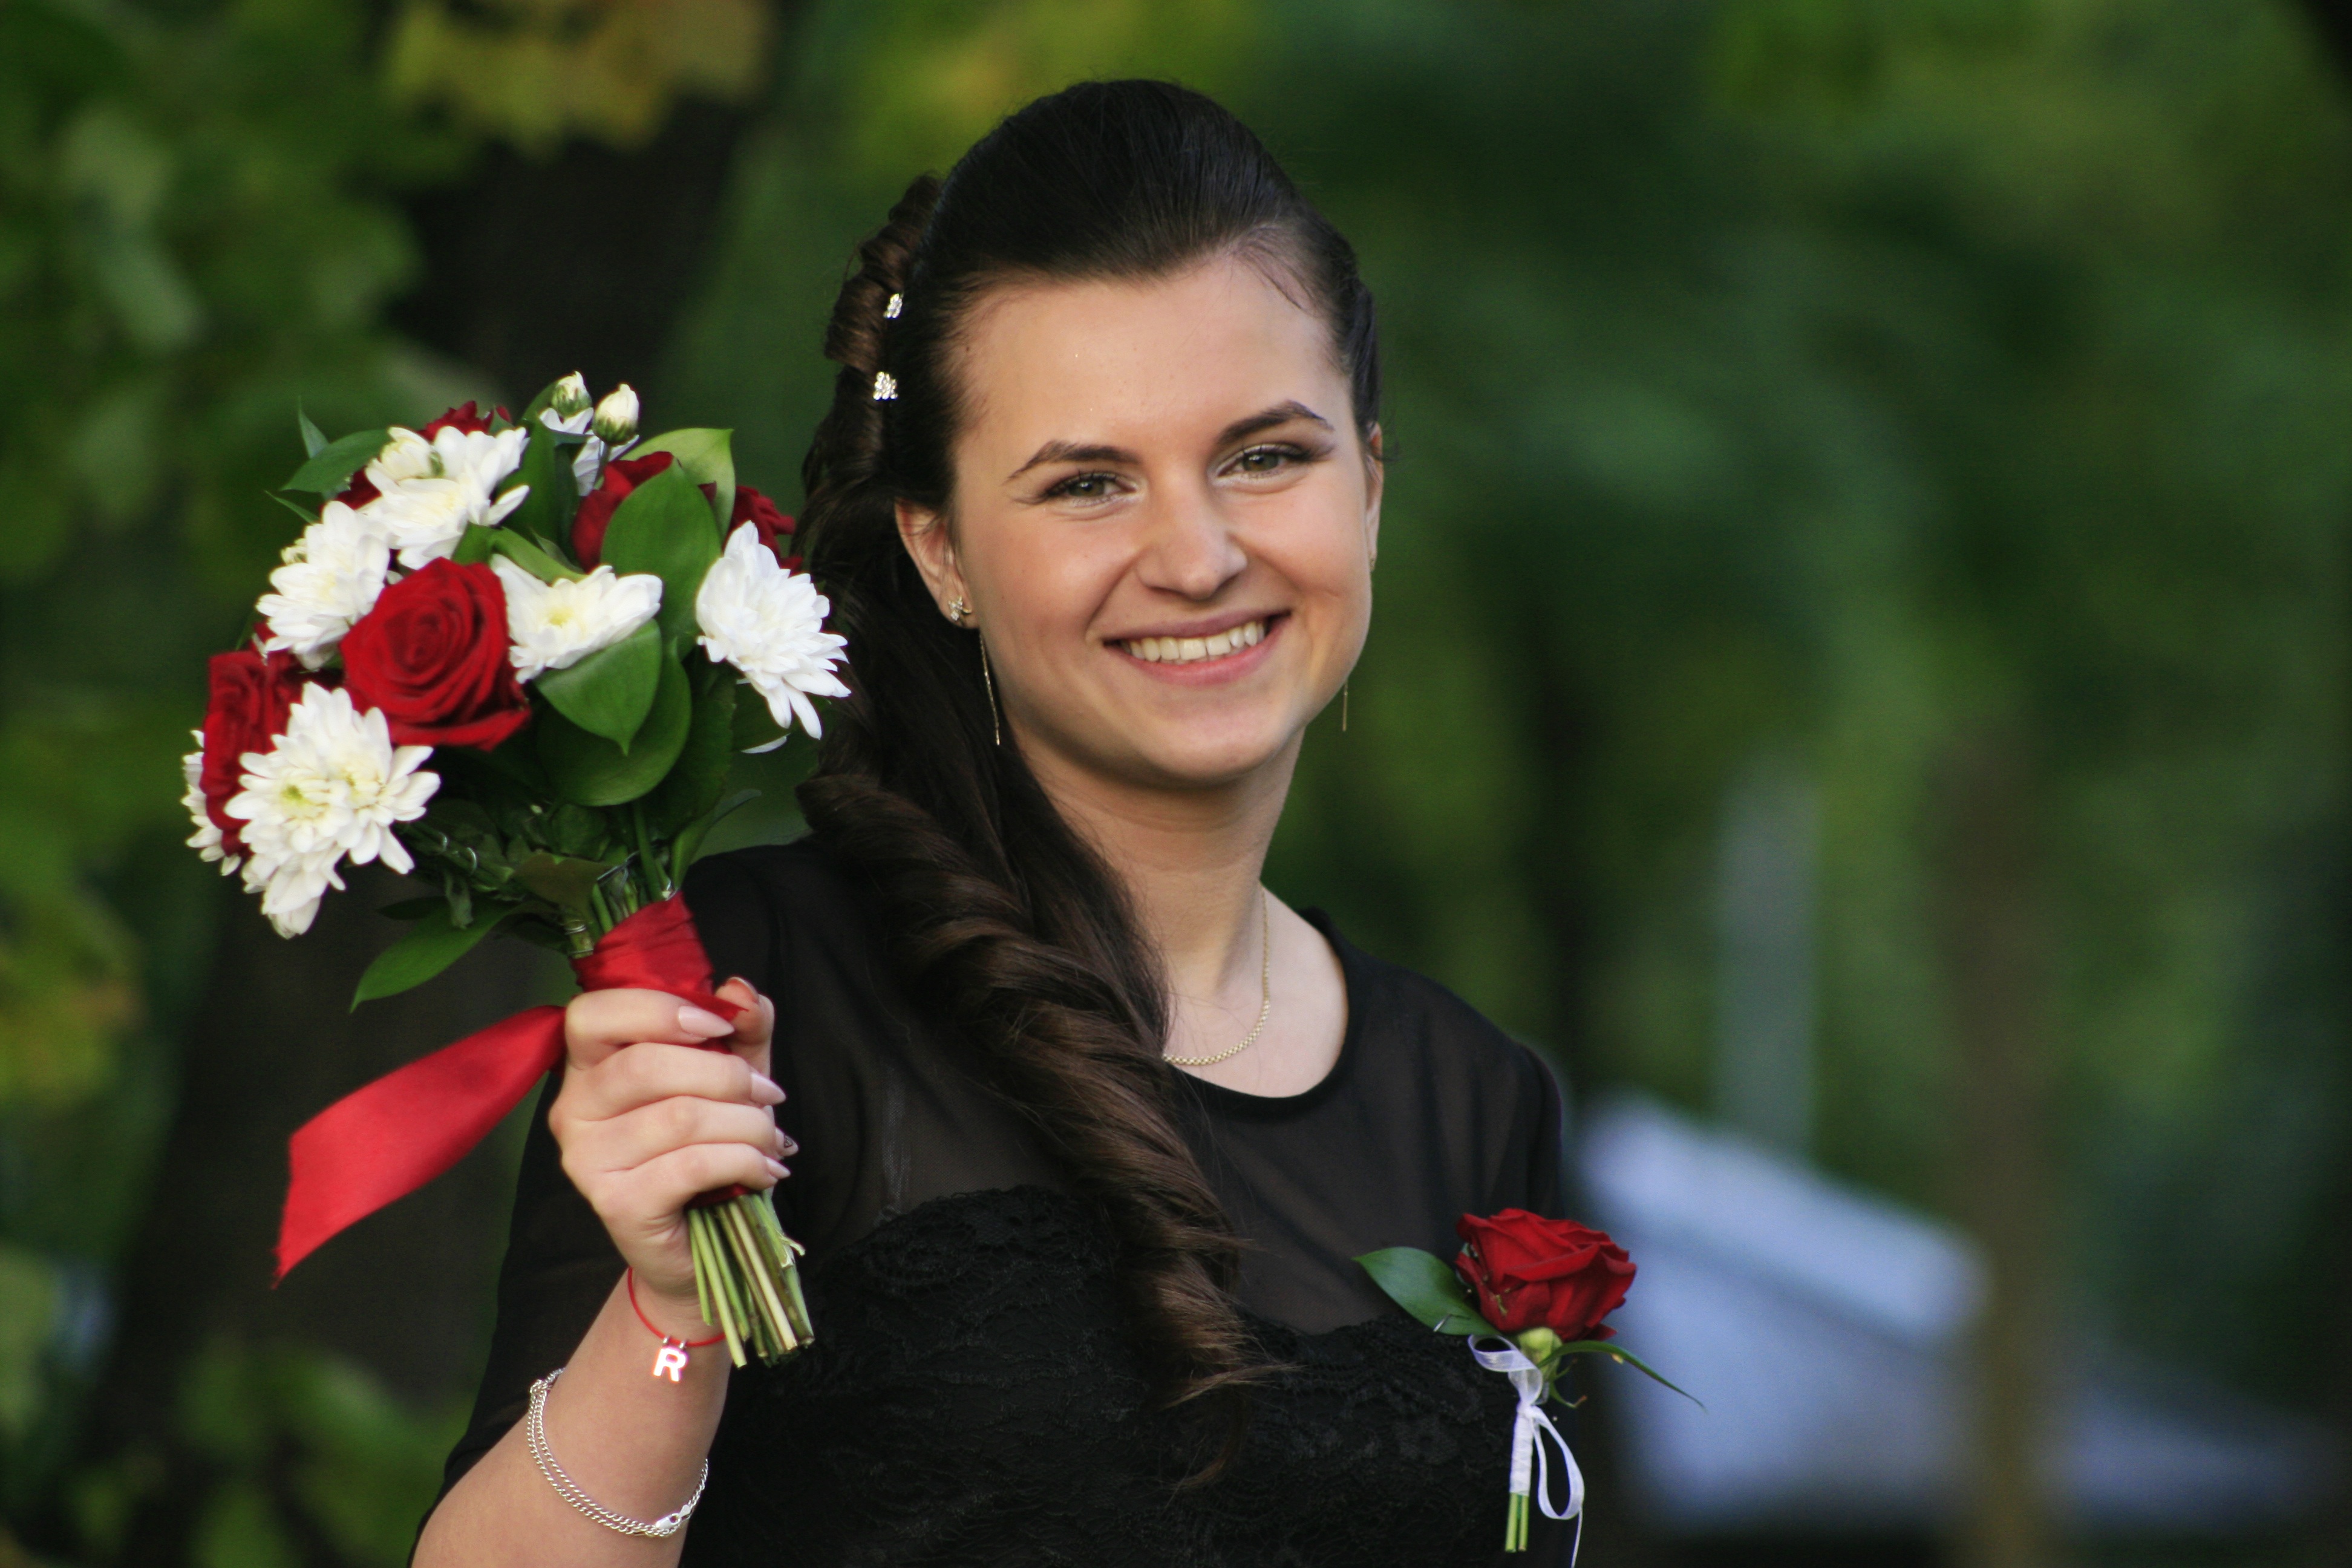
plant, girl, photography, flower, bouquet, portrait, red, wedding, bride, smile, ceremony, photograph, beauty, floristry, portrait photography